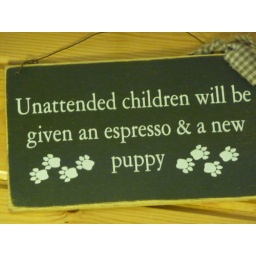
Interesting sign spotted at the Noisy Goose, a great place for dinner in Palmer, Alaska